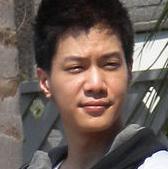
Age: 26